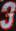
Number: 3